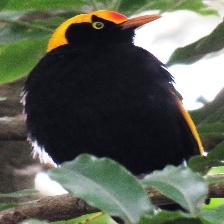
Species: REGENT BOWERBIRD
Scientific name: SERICULUS CHRYSOCEPHALUS